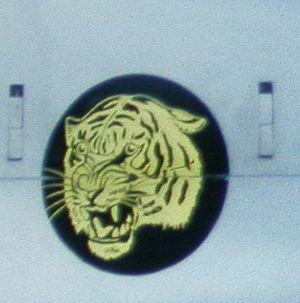
Les Forces aériennes suisses sont, avec les forces terrestres, l'une des deux branches des forces armées suisses.